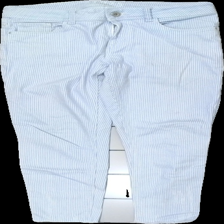
View: front
Type: Trousers
Category: Ladies
Brand: Zara
Colors: Blue, White
Material: 100% cotton
Pattern: Striped
Cut: Regular
Size: 38
Season: All
Stains: Major
Damage: fläckar
Damage location: middle center
Price range: <50
Recommended usage: Export
Description: randiga byxor med fläckar i skrevet